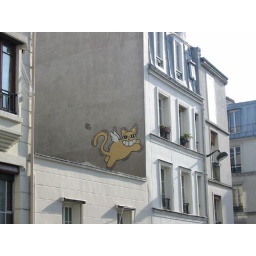
Graffito of winged cat on a wall in Montmartre.